Bonny River

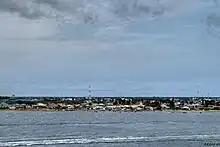
In_Bonny_River_-_panoramio

Bonny River is a river in Rivers State, Nigeria. Water taxis that move along the river provide the connection between Bonny Island and Port Harcourt, the capital of Rivers State, which lies alongside the river. It is also an arm of the Niger River delta. Shellfish such as prawns, periwinkle and crabs found in Bonny rivers have been discovered to contain high metals. The major activities done in Bonny River is fishing and transportation of people and goods.